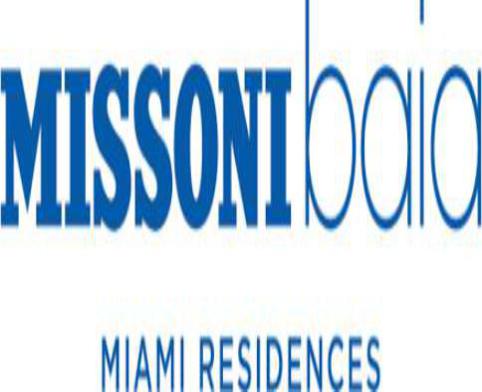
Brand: missoni
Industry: Clothes